Richard K. Fox (pilot boat)

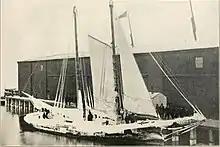
Pilot Boat Richard K. Fox in port after a winter cruise in zero weather.

The "Lillie" was registered with the Index to Ship Registers from 1877 to 1892 to George W. Lawler as Master and to the Boston Pilots as the owners. She belonged to the Boston port. Her dimensions varied in different years of registration.